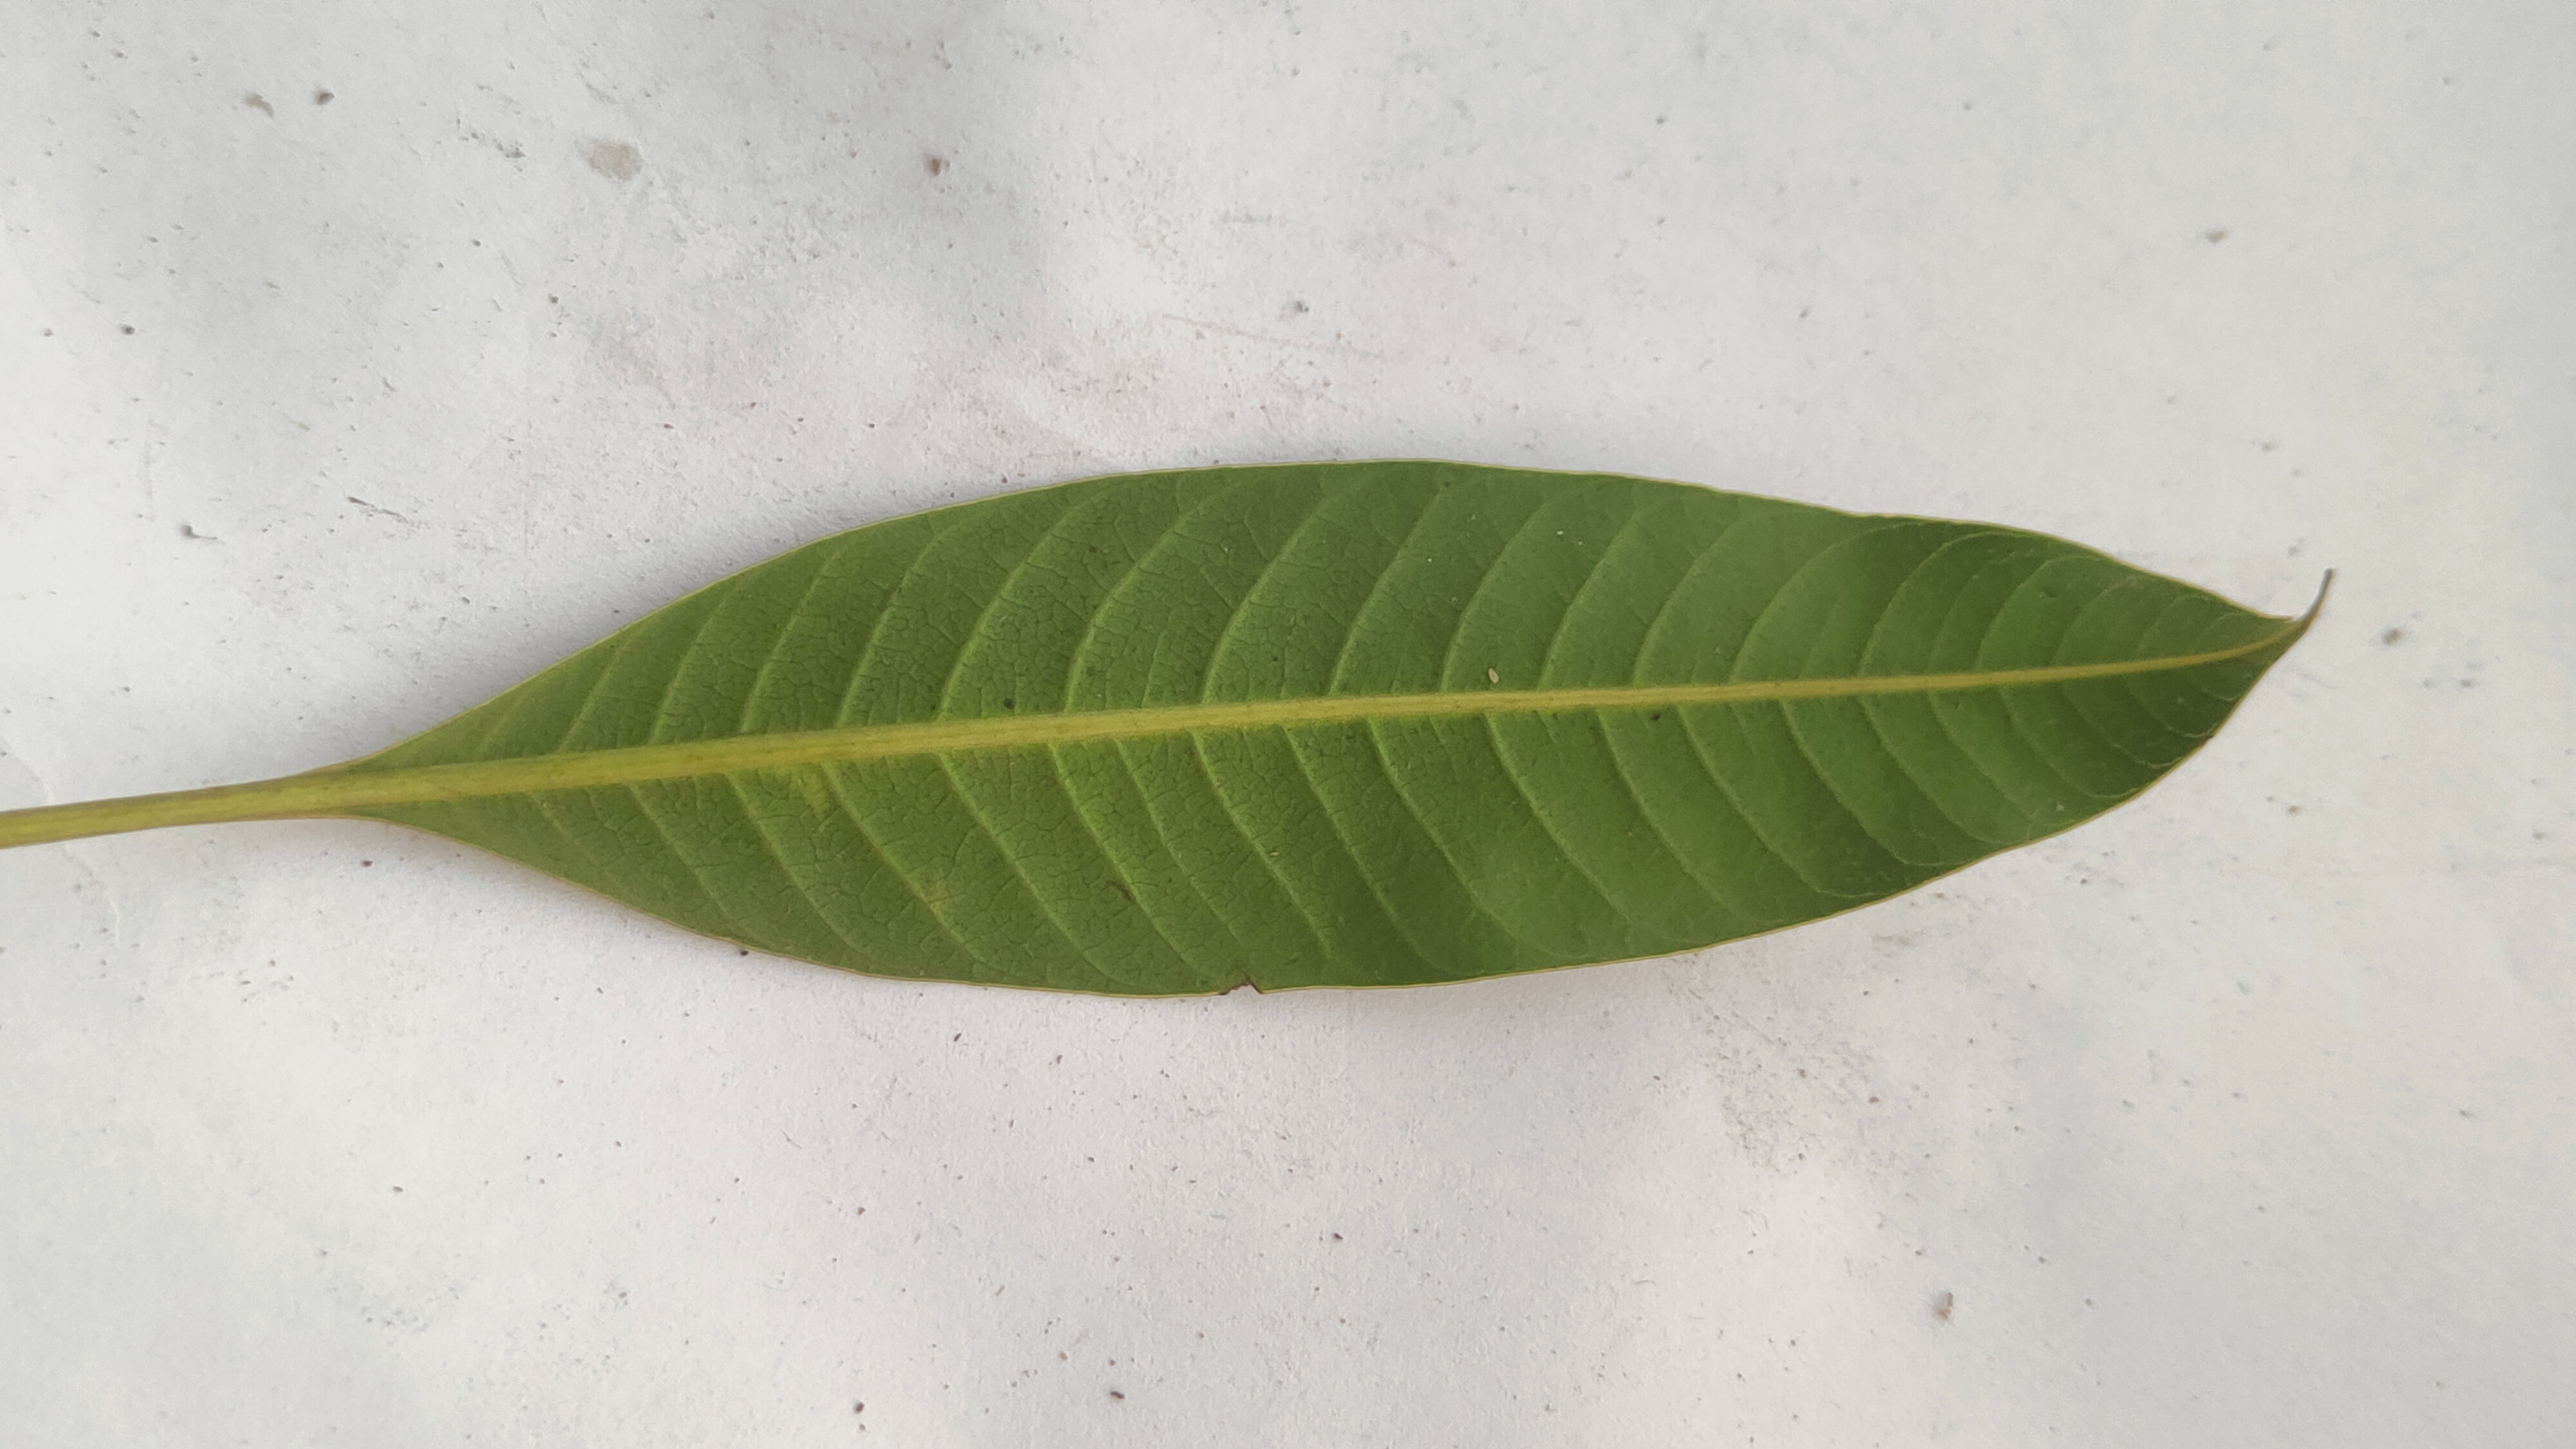
Leaf variety: Mango